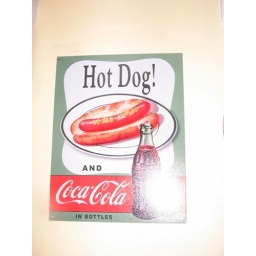
Hot dog & coke sign in kitchen